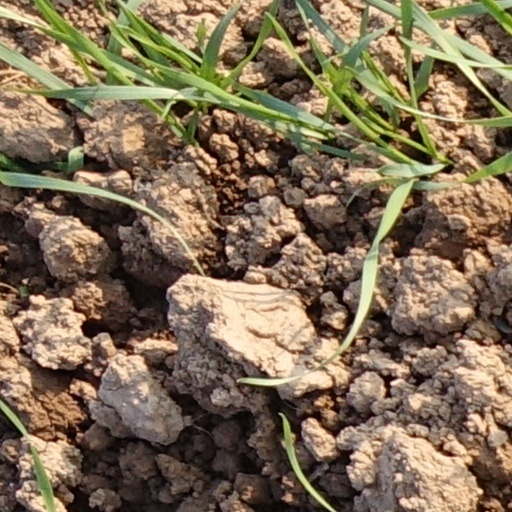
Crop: wheat